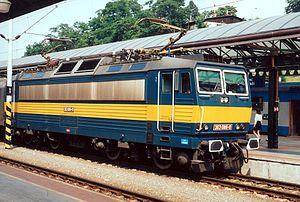
Les usines Škoda était la plus grande entreprise industrielle en Autriche-Hongrie et plus tard en Tchécoslovaquie. Il était aussi l'un des plus grands conglomérats industriels en Europe au XXᵉ siècle. Le successeur jusqu'en 2018, la Škoda Holding, est axée sur la fabrication de véhicules de transport ; certaines entreprises qui ne lui sont plus liées utilisent la marque Škoda dans d'autres domaines industriels.